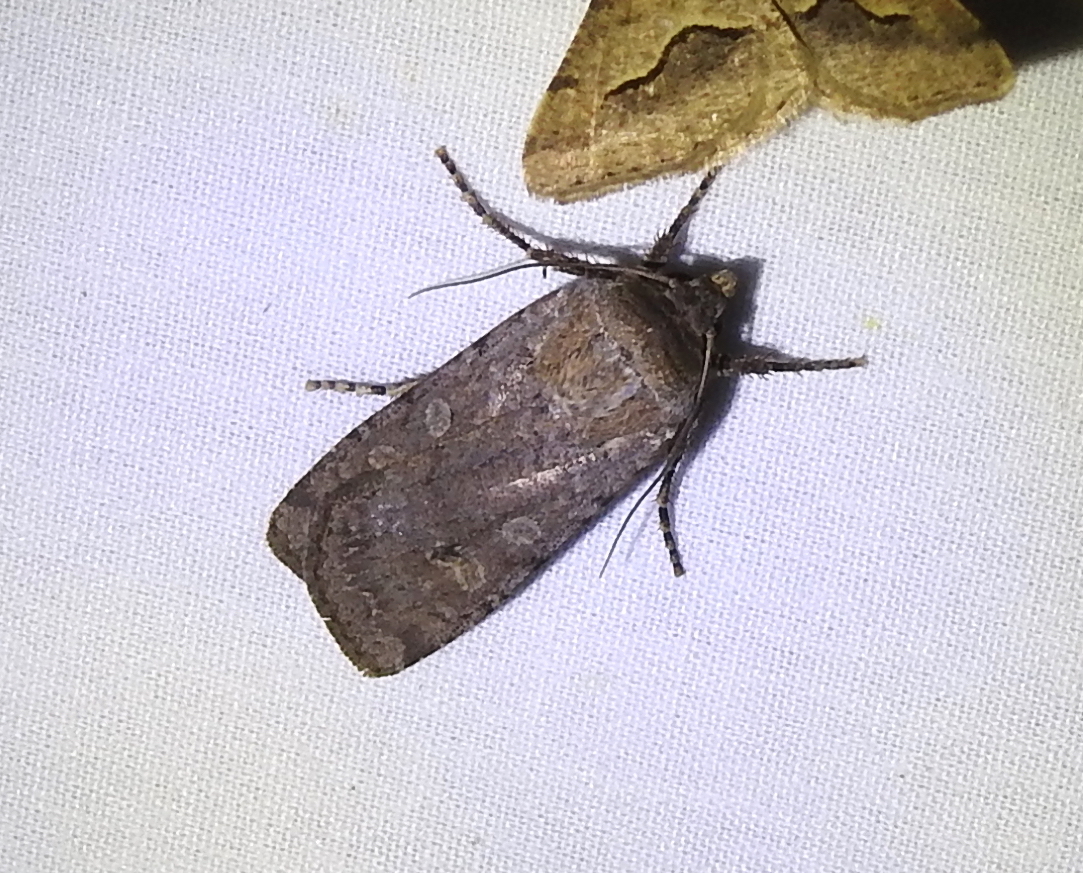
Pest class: cutworms